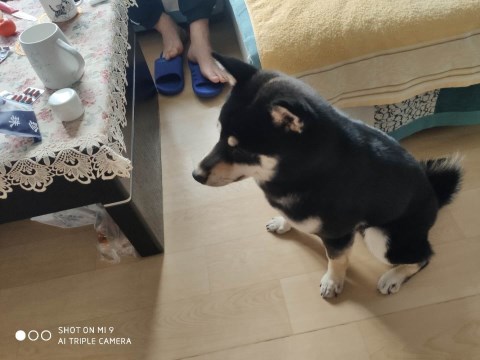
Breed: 1043-n000001-Shiba_Dog